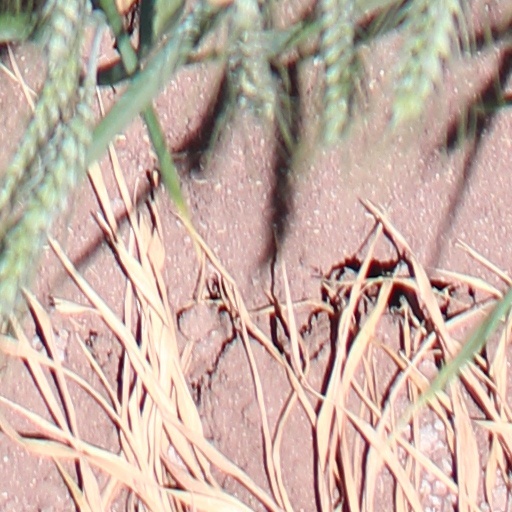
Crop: wheat